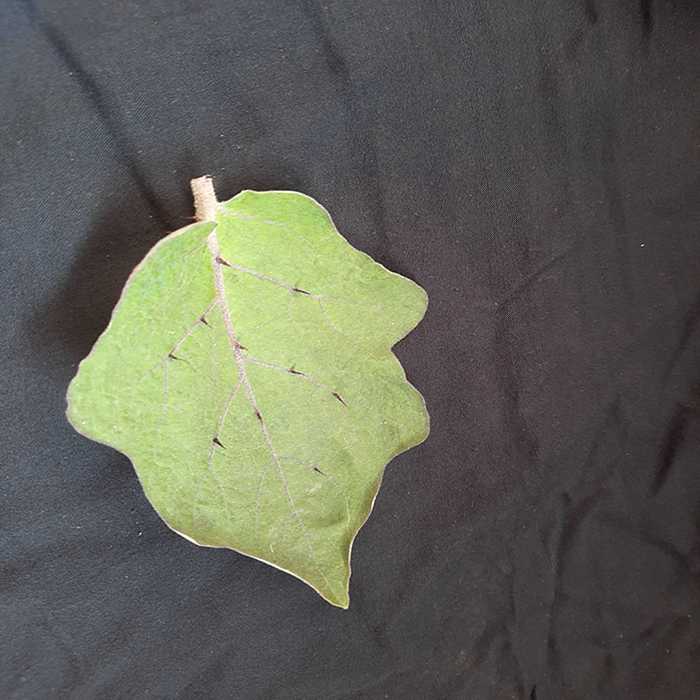
Plant: Eggplant
Label: Eggplant fresh leaf